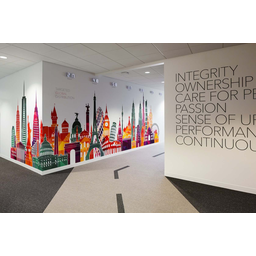
Label: paper